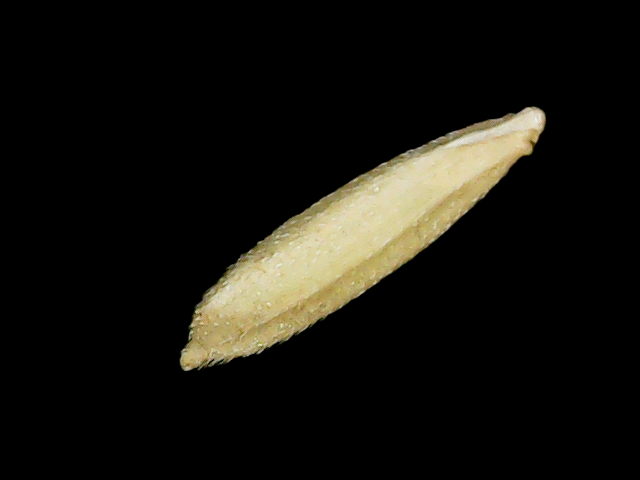
Rice variety: Binadhan26